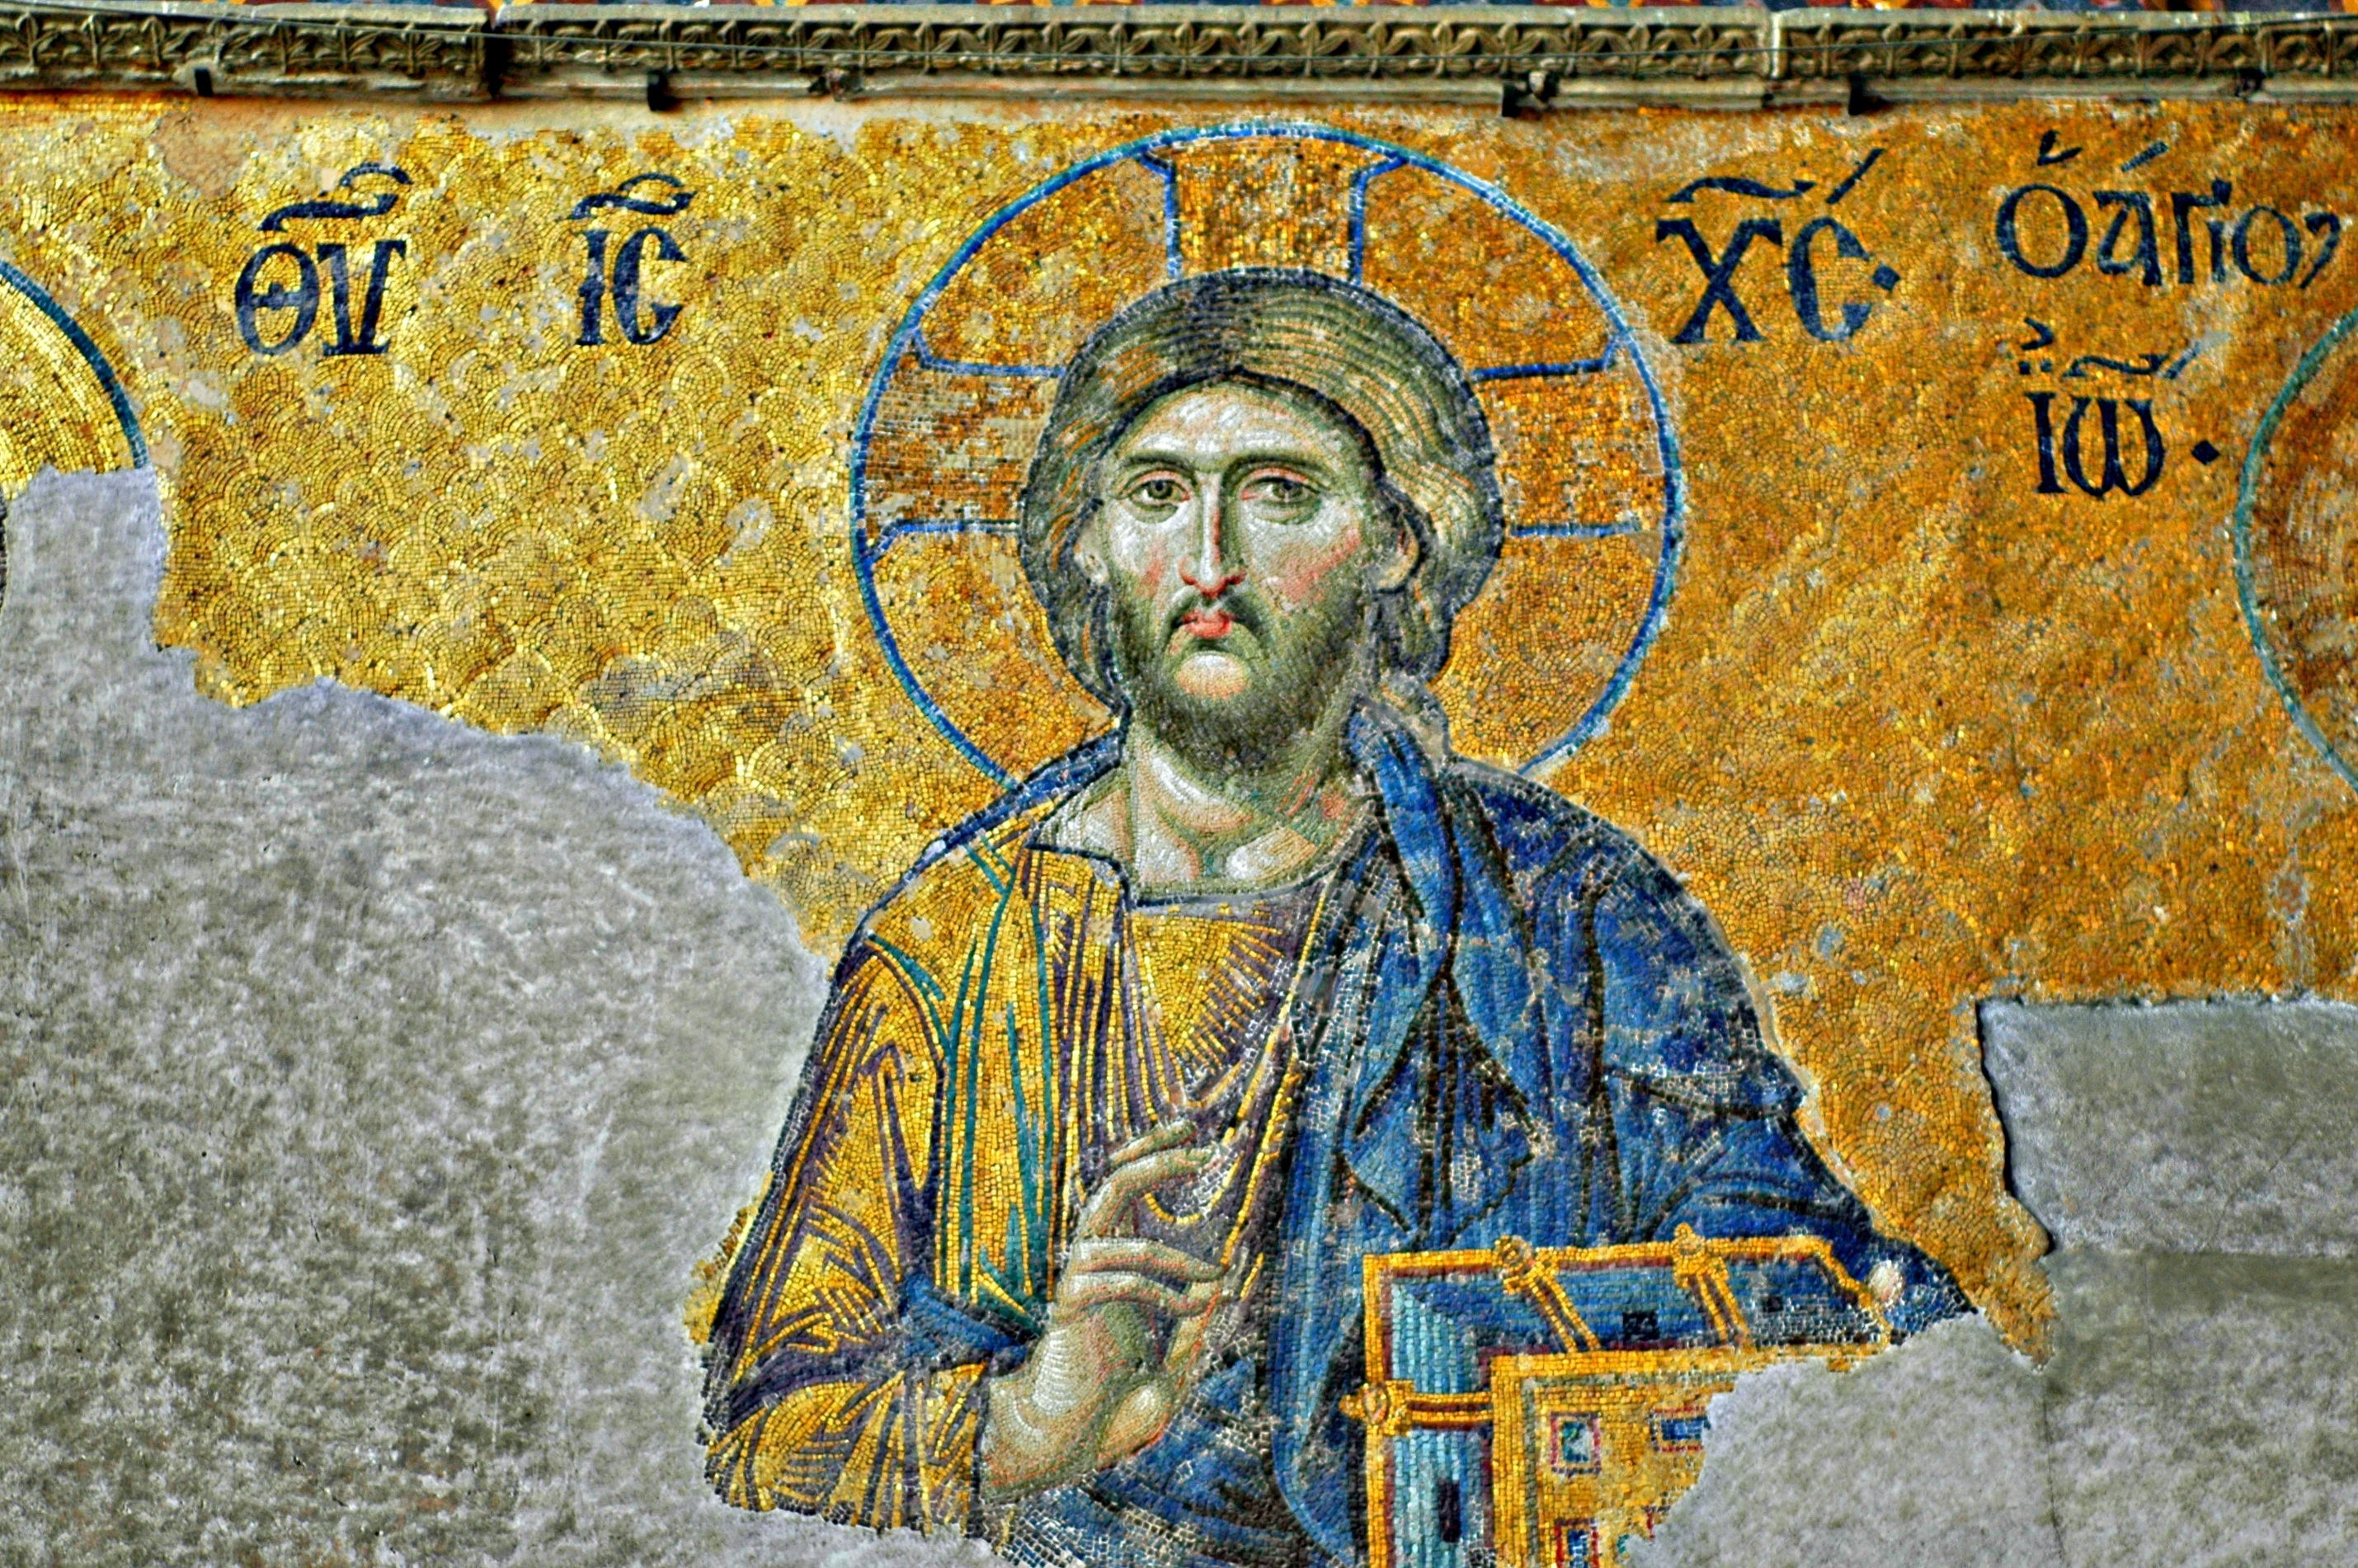
religion, church, art, temple, mosaic, mural, istanbul, jesus, history, christianity, fresco, icon, middle ages, mythology, archaeological site, hagia sophia, ancient history